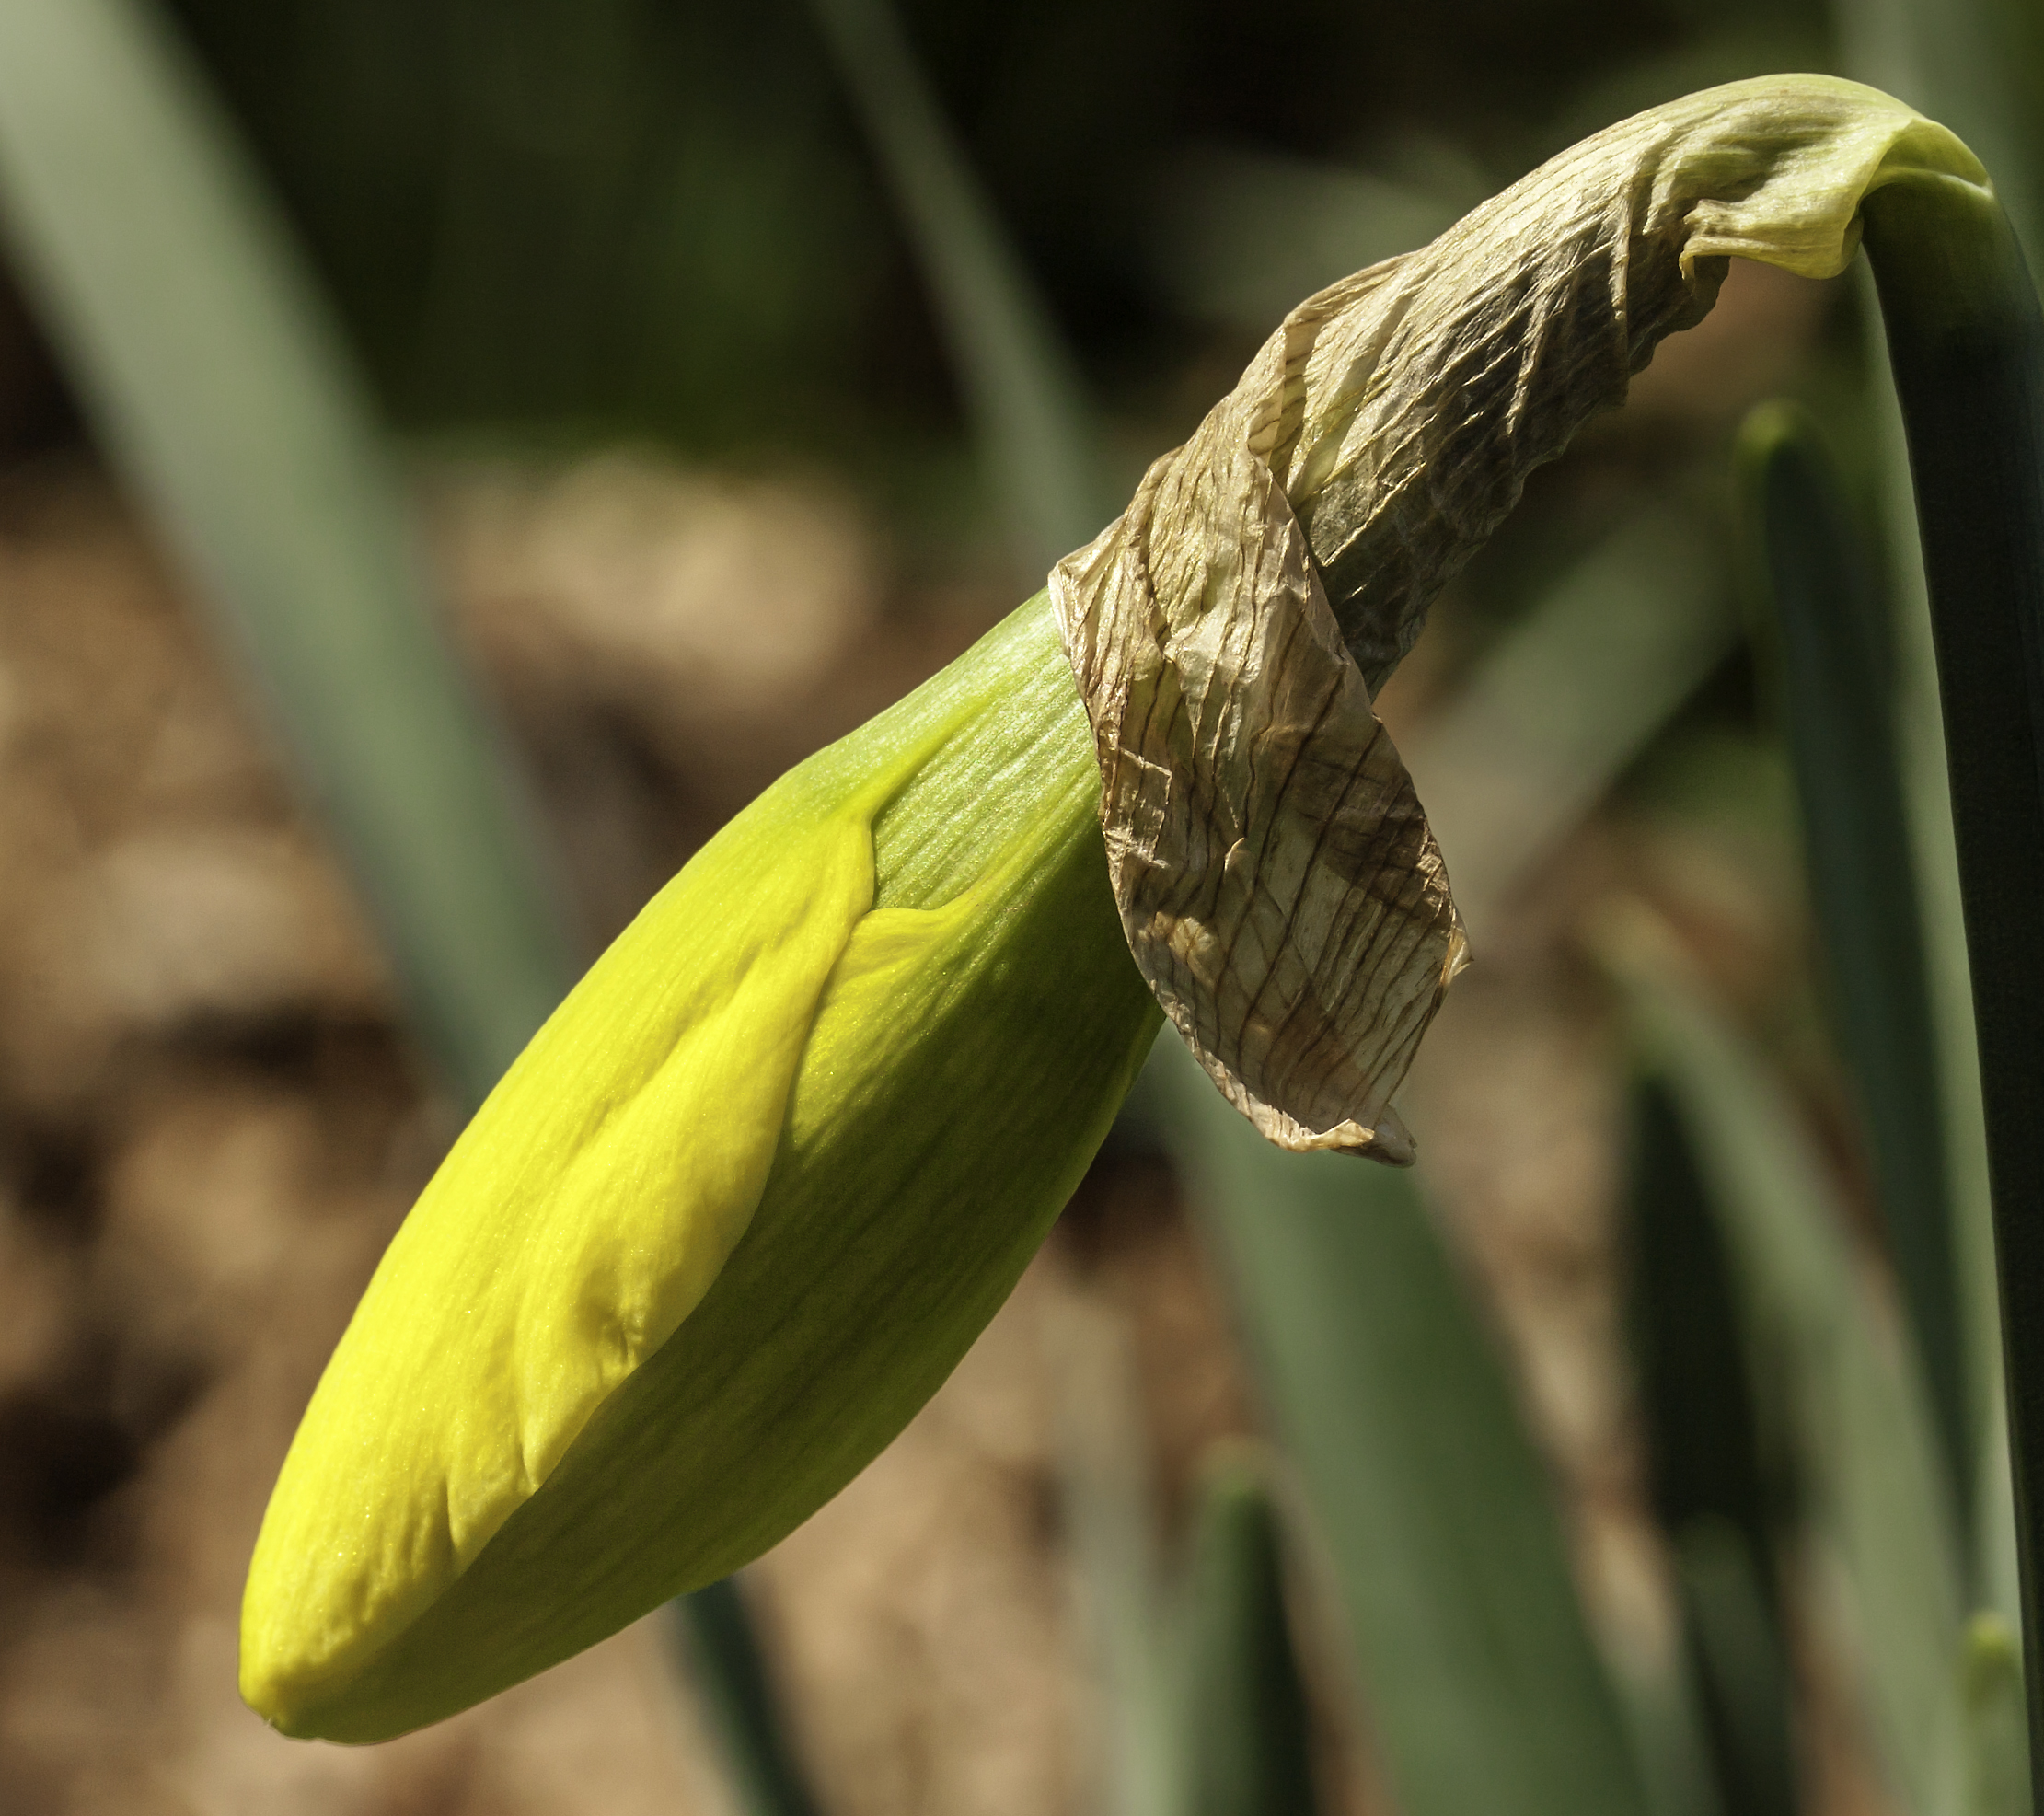
nature, plant, photography, leaf, flower, green, crop, insect, macro, botany, yellow, daffodil, flora, fauna, close up, bud, macro photography, flowering plant, grass family, plant stem, land plant